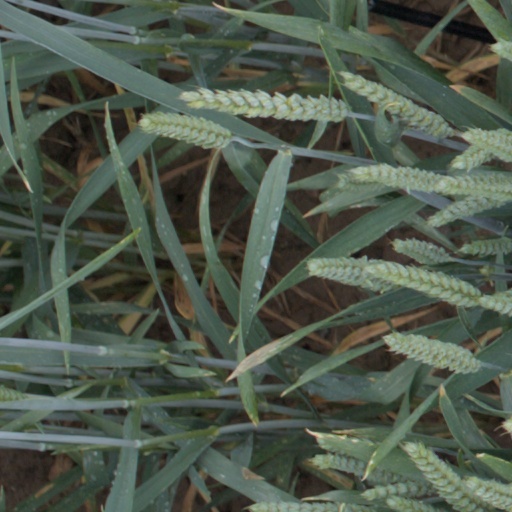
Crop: wheat